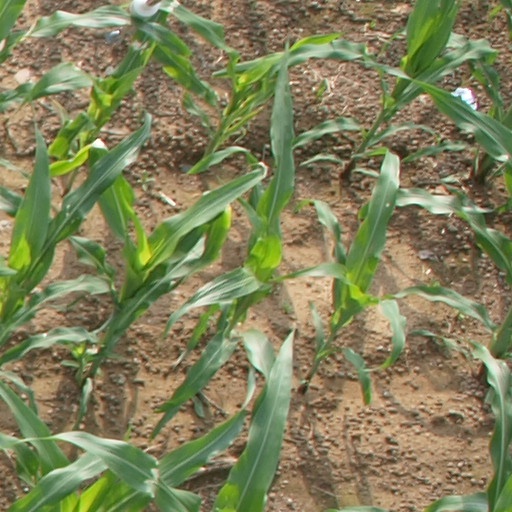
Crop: maize; corn